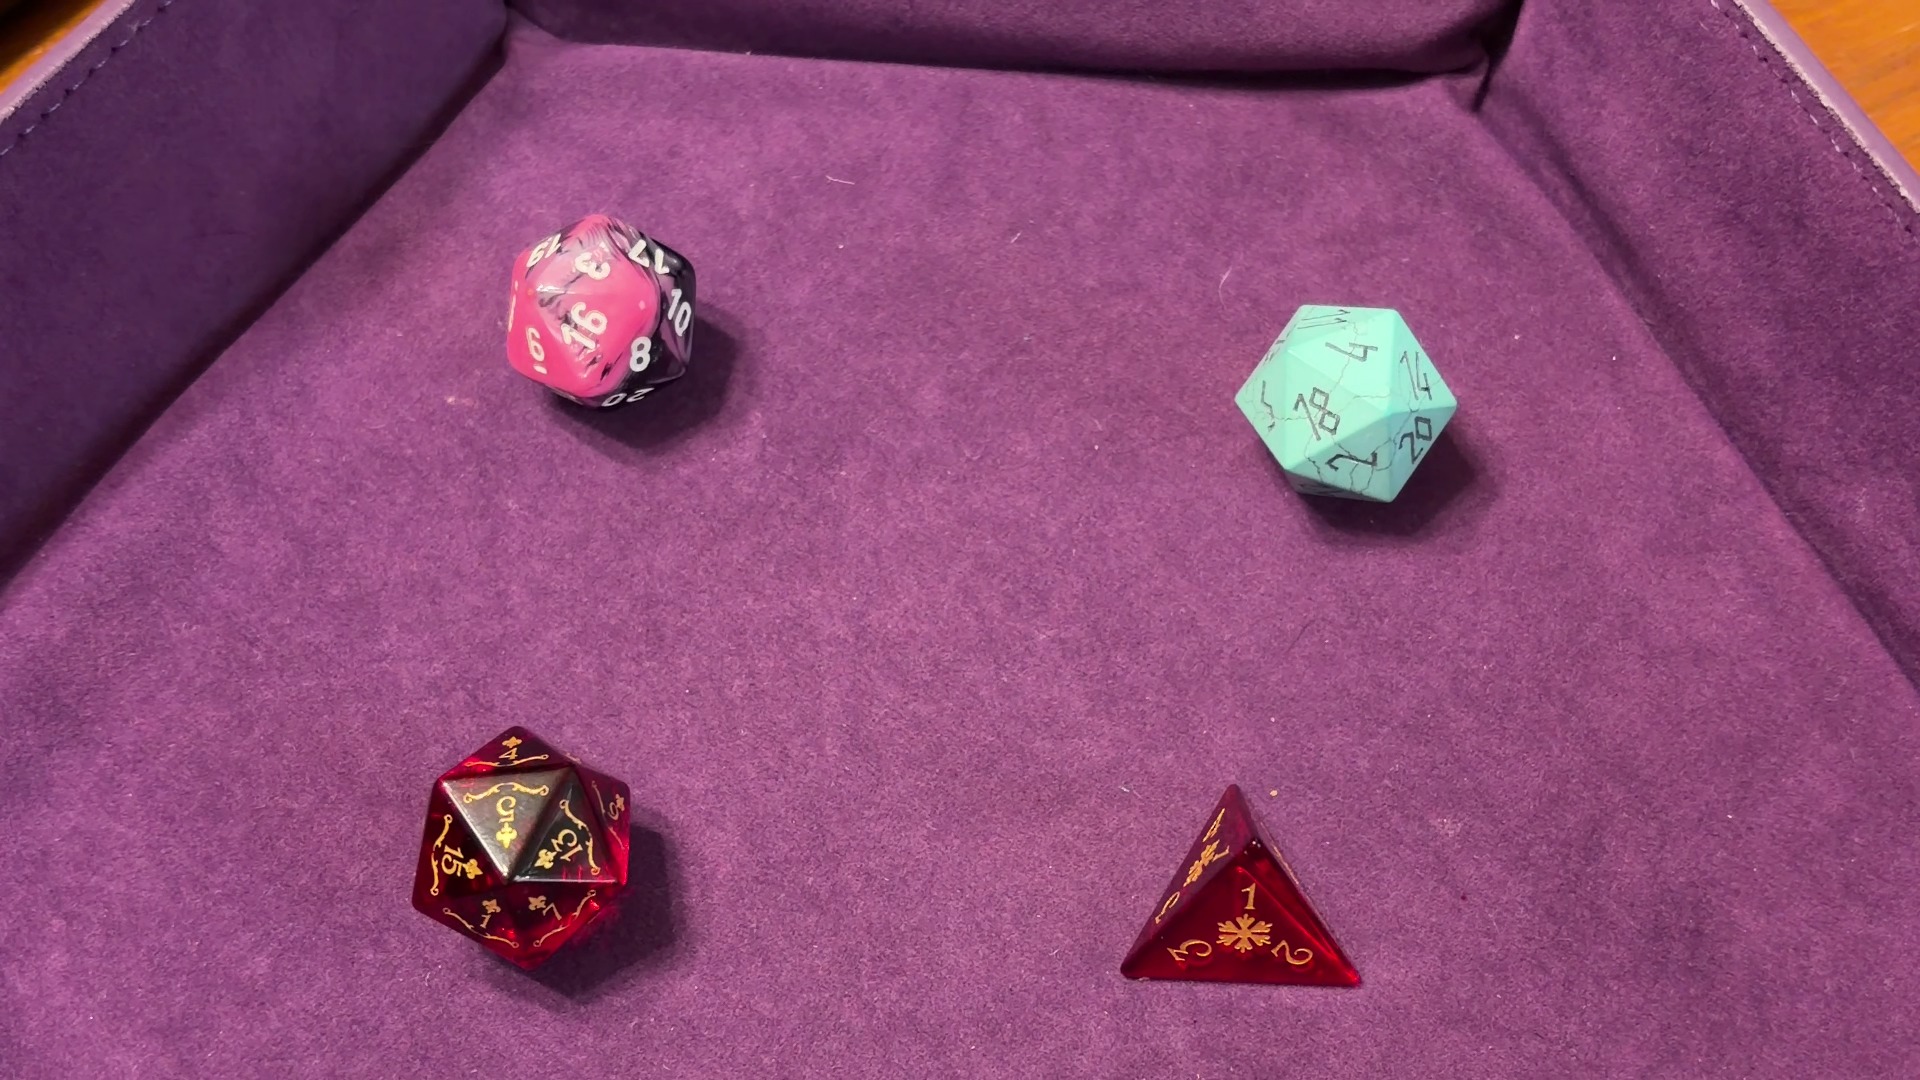
Dice in frame:
type: d20
value: 3
type: d20
value: 5
type: d20
value: 4
type: d4
value: 1
Label source: human
Face values trusted: yes